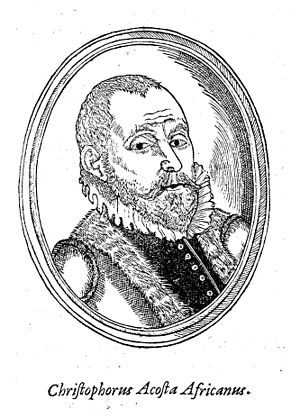
Cristóbal Acosta
Cristóbal Acosta eller Cristóvão da Costa var en portugisisk læge og naturhistoriker. Han anses for at være pioner inden for undersøgelse af planter fra Orienten, især deres brug i farmakologi. Sammen med apotekeren Tomé Pires og lægen Garcia de Orta var han en af pionererne inden for Indo-portugisisk medicin. Han udgav en bog om lægeplanter fra Orienten med titlen Tractado de las drogas y medicinas de la Indias Orientales i 1578.